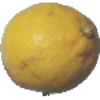
Label: Lemon 1